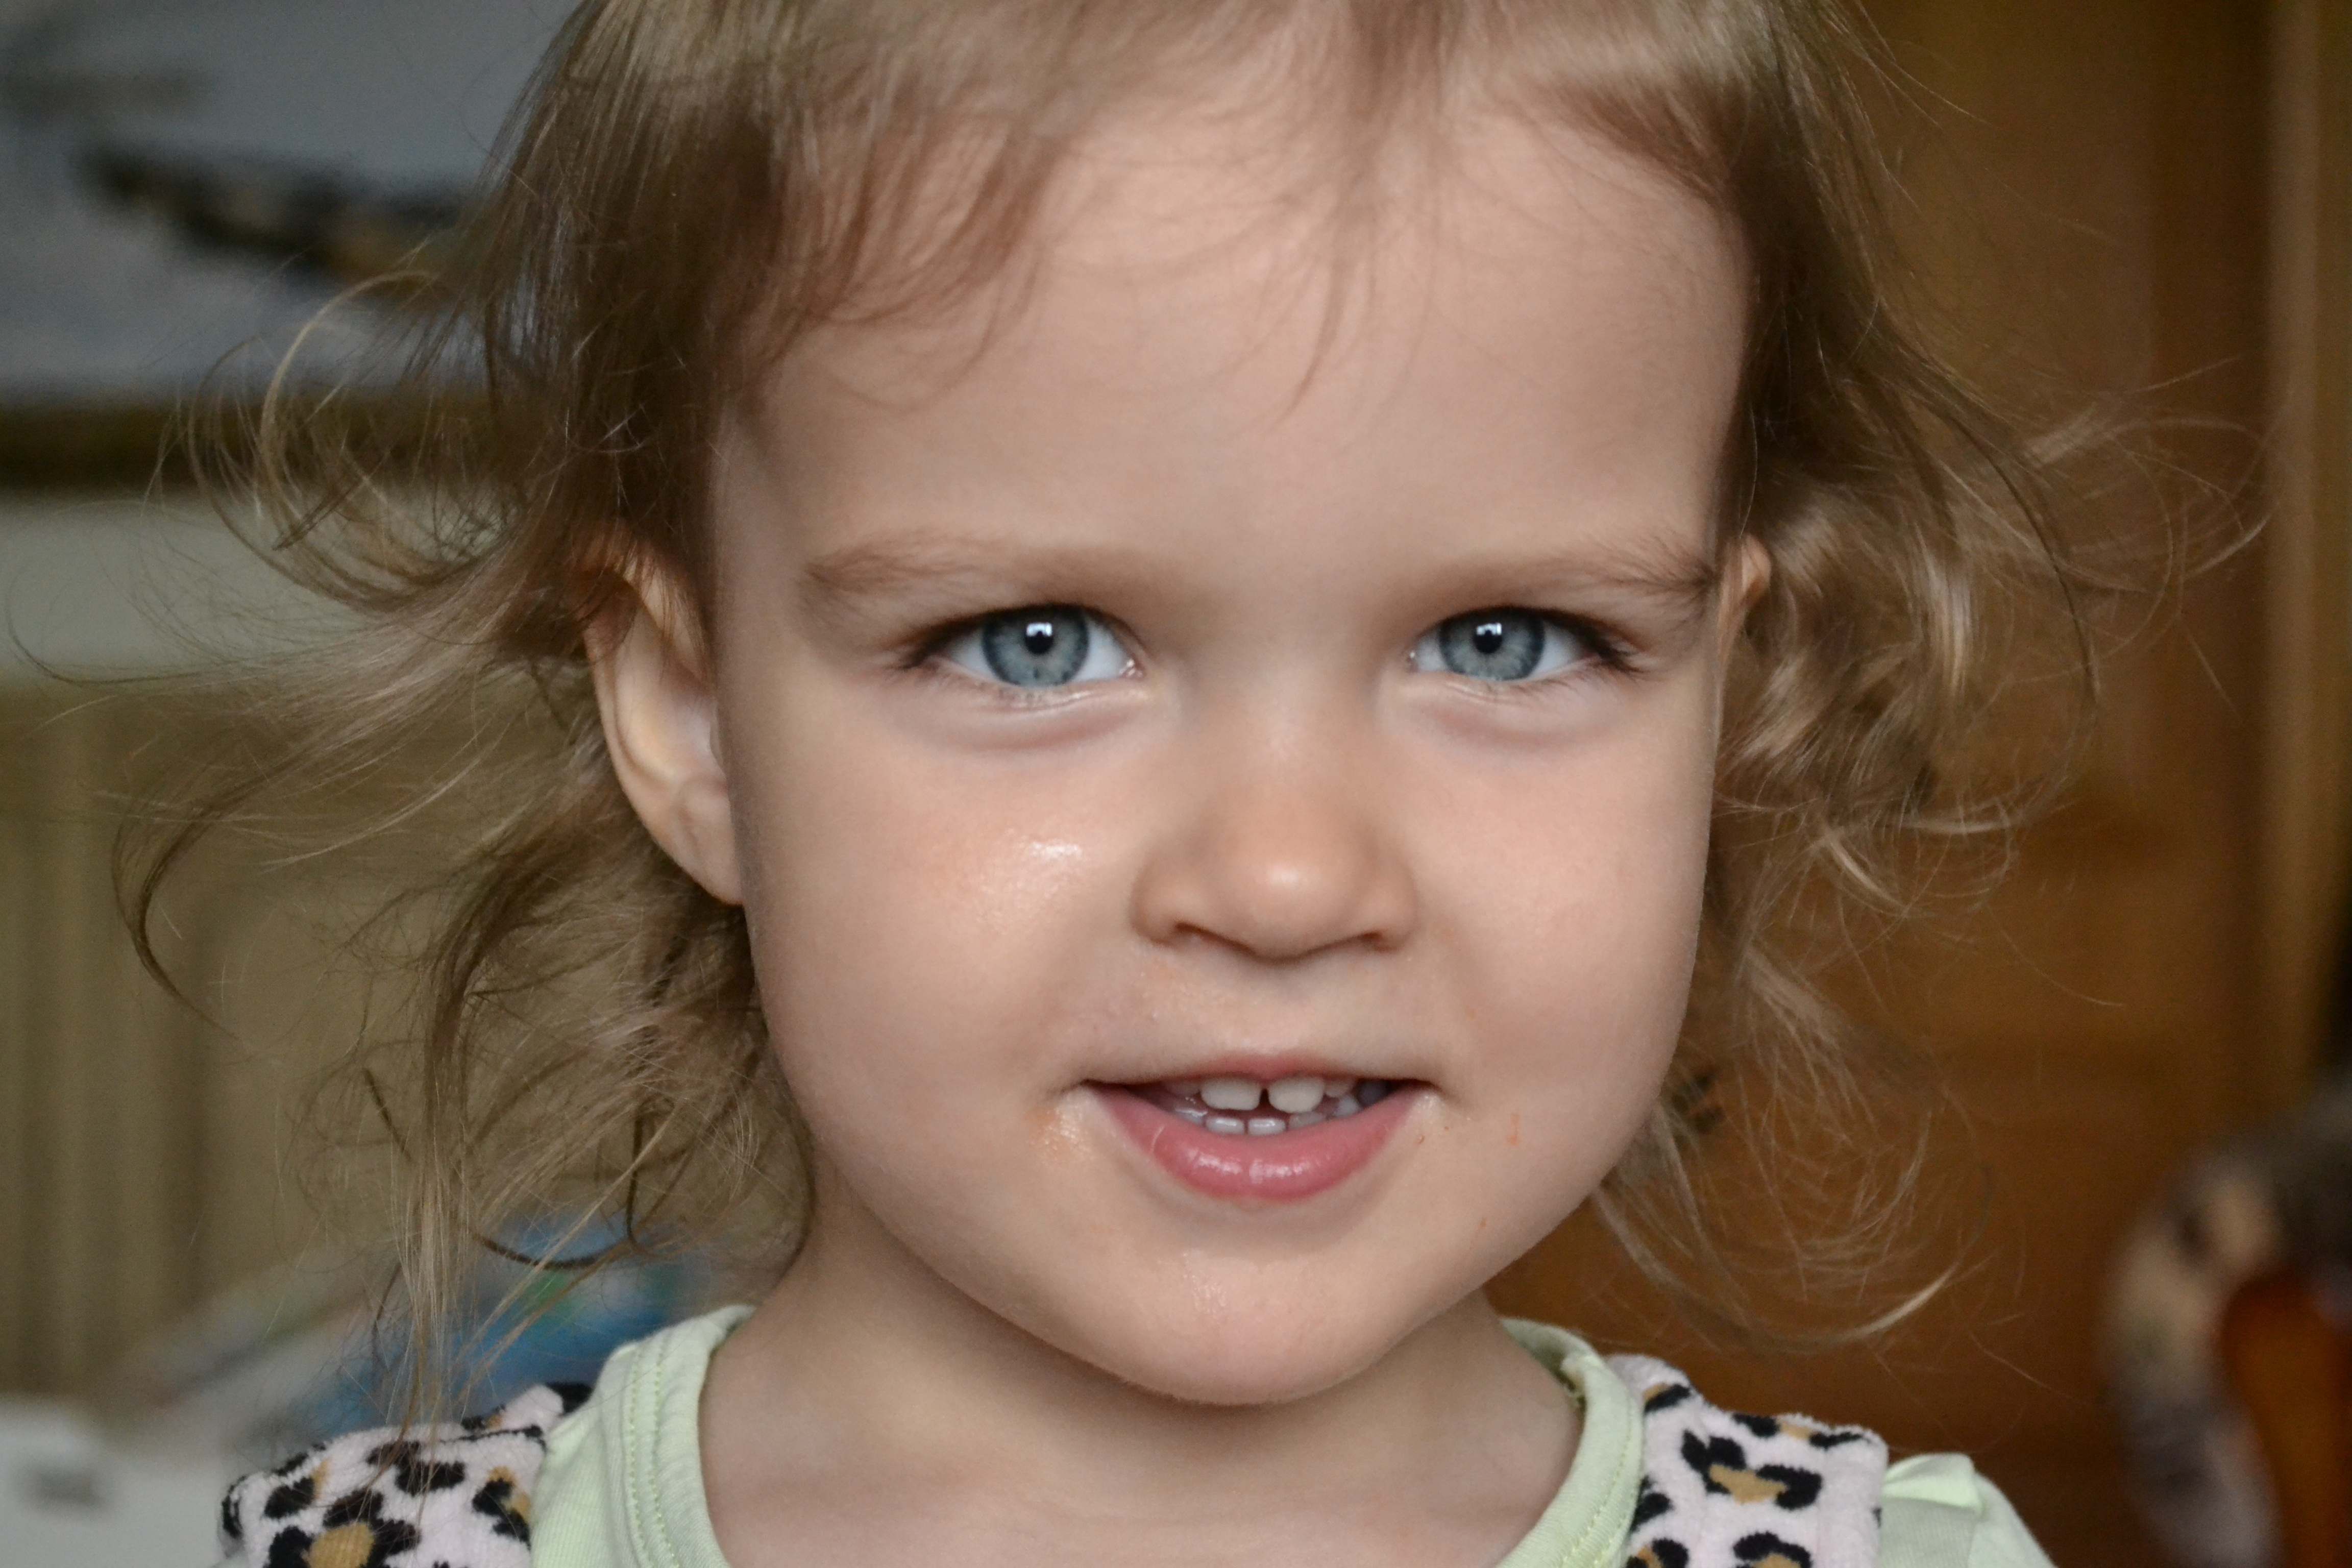
person, people, girl, hair, view, portrait, small, child, blonde, baby, facial expression, hairstyle, smile, close up, human body, face, kids, nose, infant, toddler, eye, head, skin, organ, laughter, tooth, emotion, photographing children, nicely, the little girl, baby photo, smiling girl, portrait photography